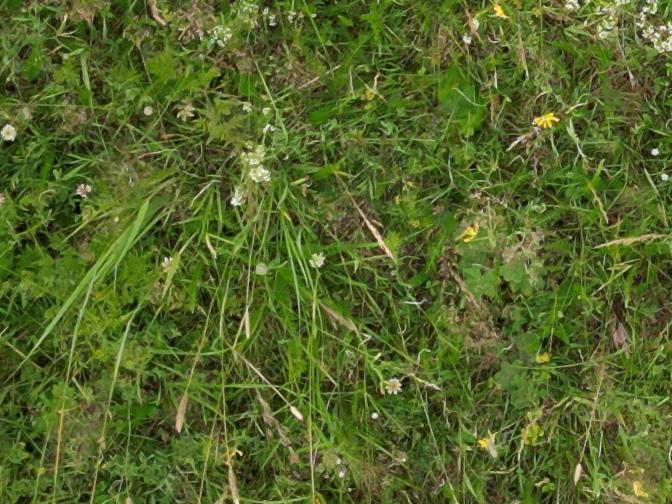
Flowers visible: yarrow flowers, yarrow flowers